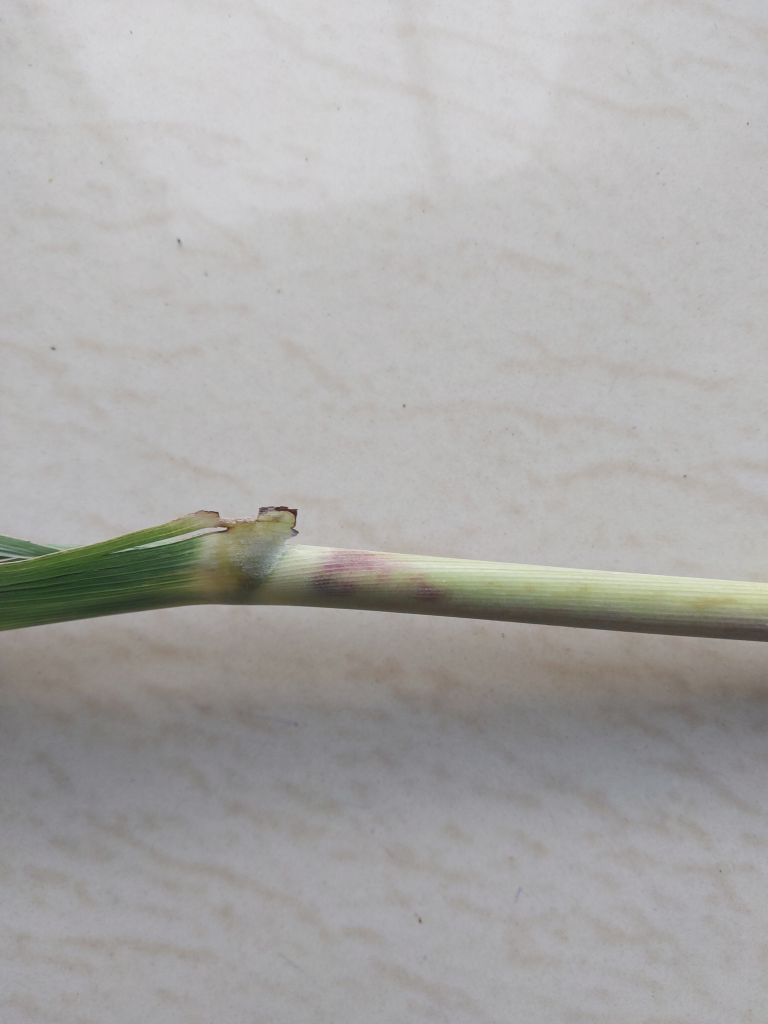
Label: Smut